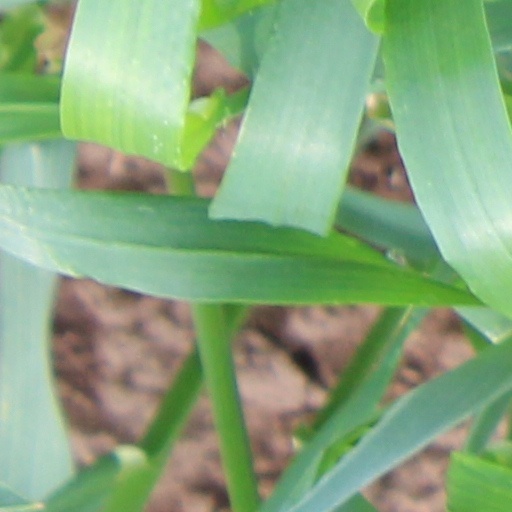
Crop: wheat